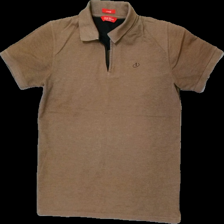
View: front
Type: Shirt
Category: Men
Brand: Not in the list
Brand text on label: one man
Colors: Brown, Black
Material: 55% polyester 45% bomull
Pattern: Embroidered
Cut: Regular
Size: L
Season: All
Damage: nopprigt
Damage location: top center
Damage 2: nopprigt
Damage 2 location: middle center
Damage 3: nopprigt
Damage 3 location: bottom center
Price range: <50
Recommended usage: Export
Description: skjorta med broderi tryck